Vincy-Manœuvre

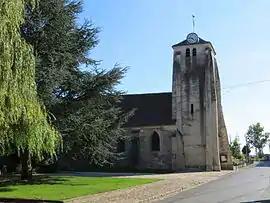
The church in Vincy-Manœuvre

Vincy-Manœuvre is a commune in the Seine-et-Marne department in the Île-de-France region in north-central France.